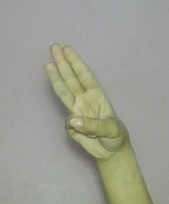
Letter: thaa